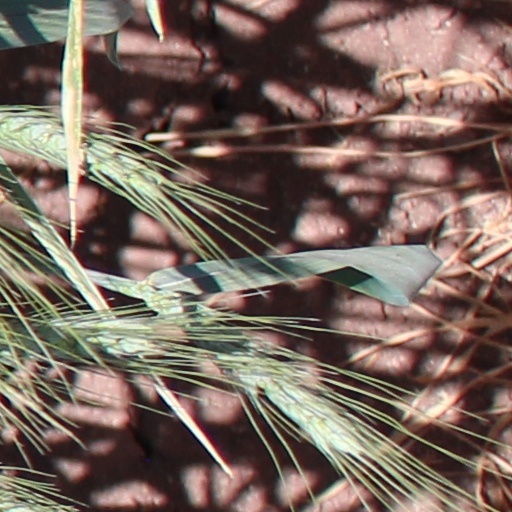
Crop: wheat